Air-to-surface-vessel radar

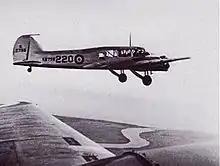
Avro Anson "K8758" demonstrated ASV in commanding fashion in September 1937.

Development of the original ASV systems started in 1937 after the team testing an experimental air-to-air radar noticed odd returns while flying near the shore of the North Sea. They eventually realized these were the docks and cranes at the Harwich docks miles south of them. Shipping also appeared, but the team was unable to test this very well as their Handley Page Heyford was forbidden to fly over water.